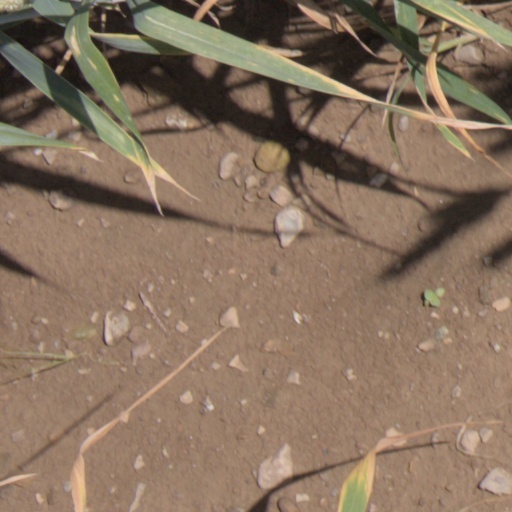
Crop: wheat